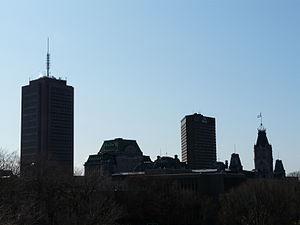
Silouhette de la colline parlementaire à Québec, quartier Vieux-Québec—Cap-Blanc—colline Parlementaire.